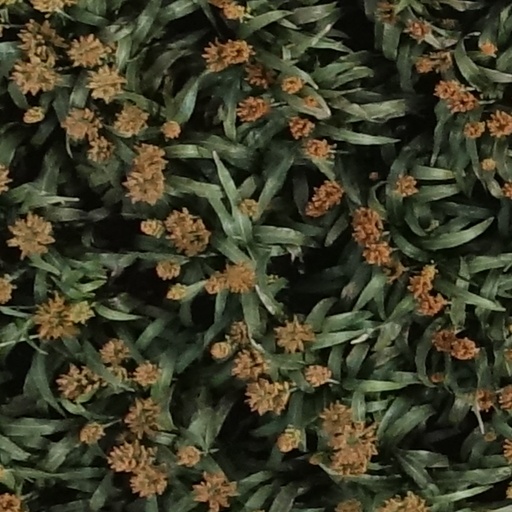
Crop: sorghum